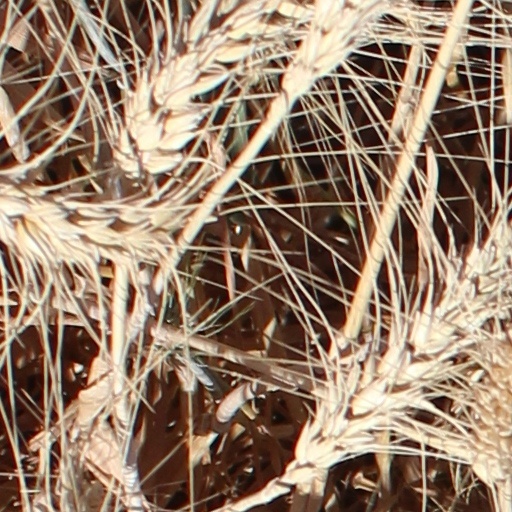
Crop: wheat